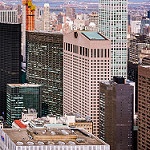
Scene: Outdoor